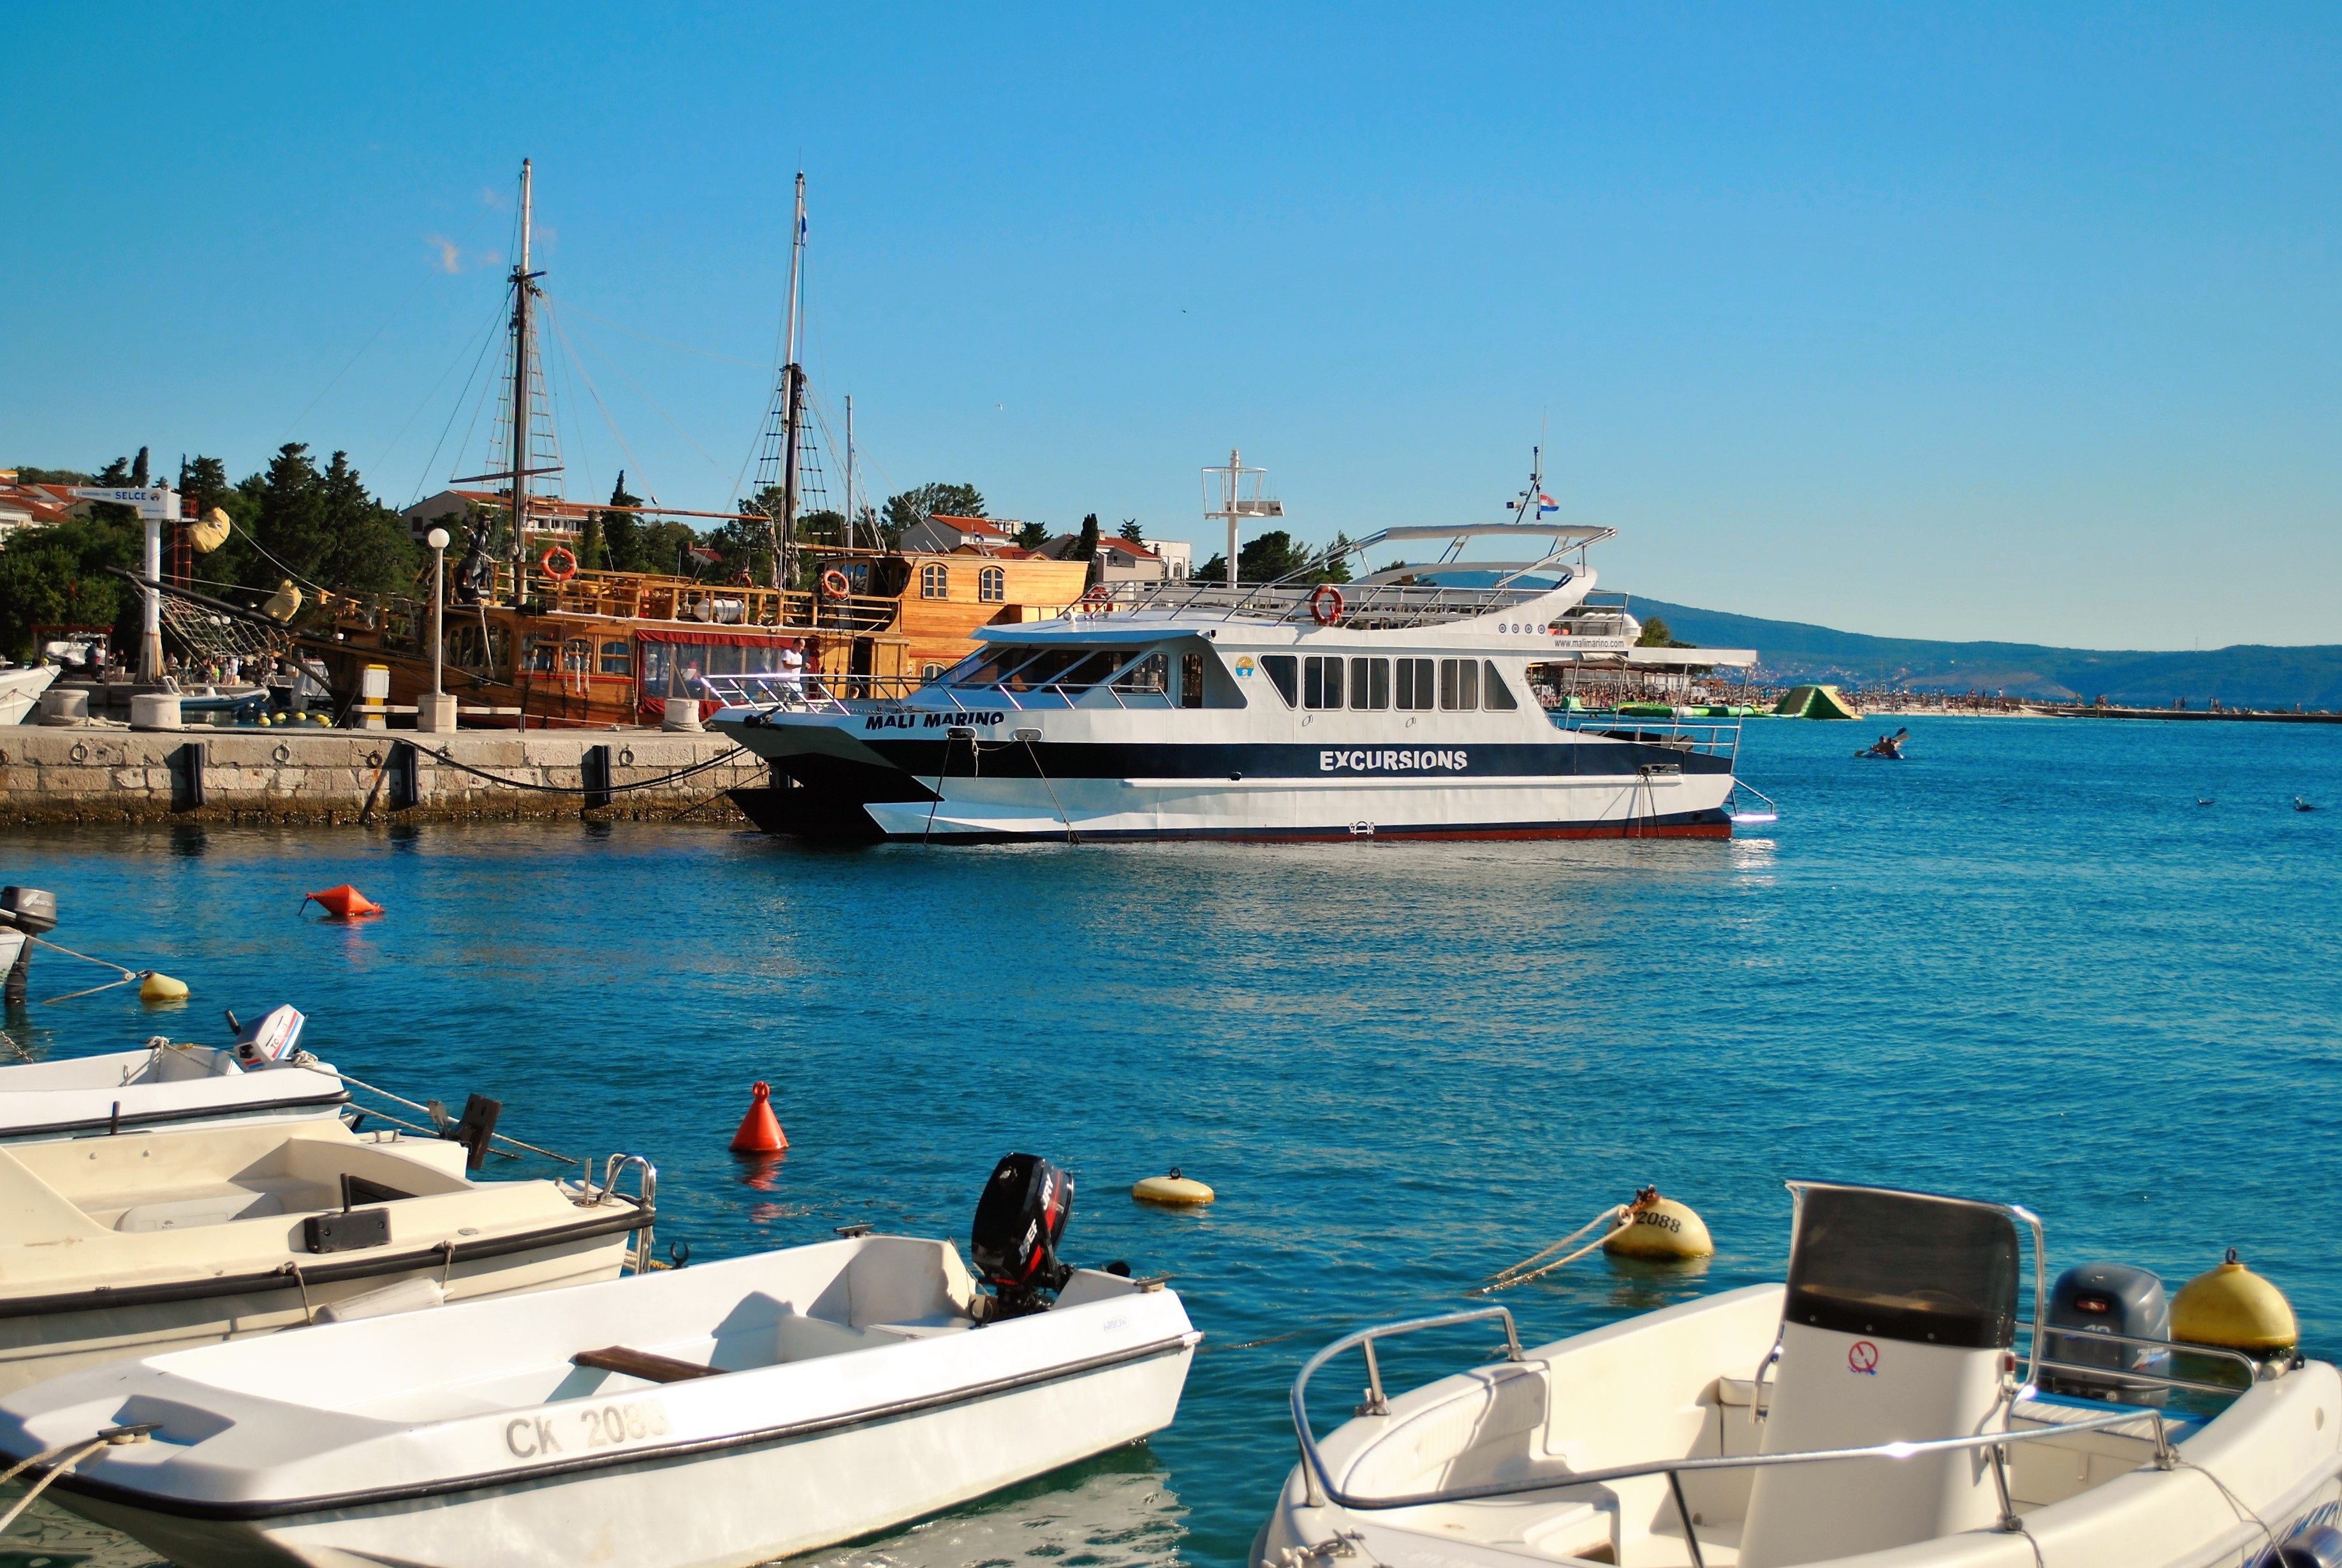
sea, dock, boat, ship, vacation, vehicle, yacht, bay, harbor, marina, port, croatia, boating, watercraft, passenger ship, luxury yacht, coast peasant